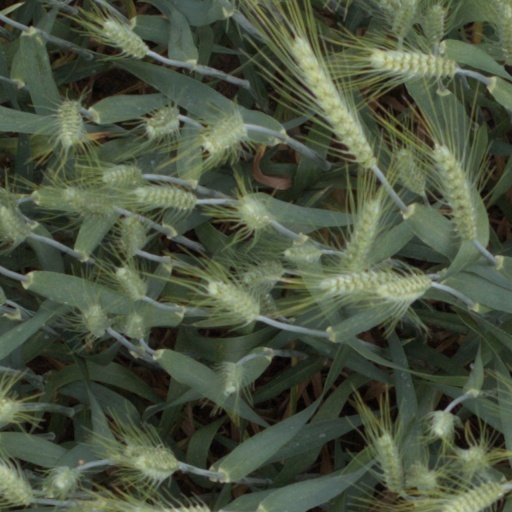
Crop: wheat